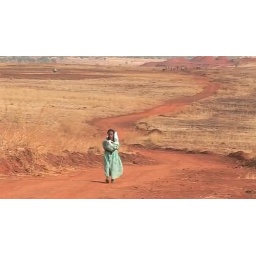
Belaynesh walks to market in plastic shoes